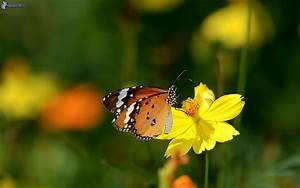
Label: butterfly